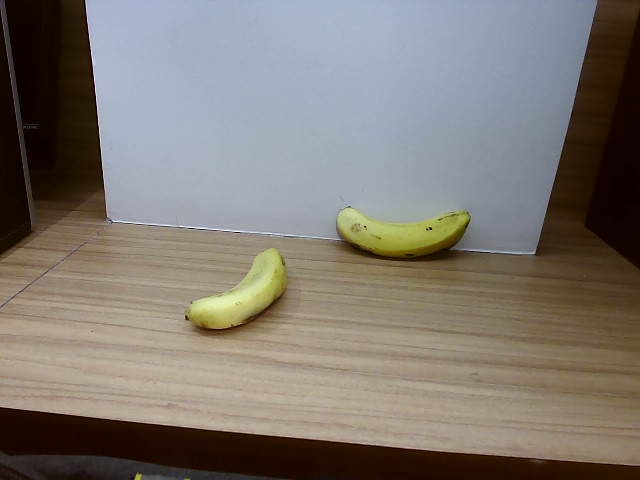
Label: Ripe_Banana